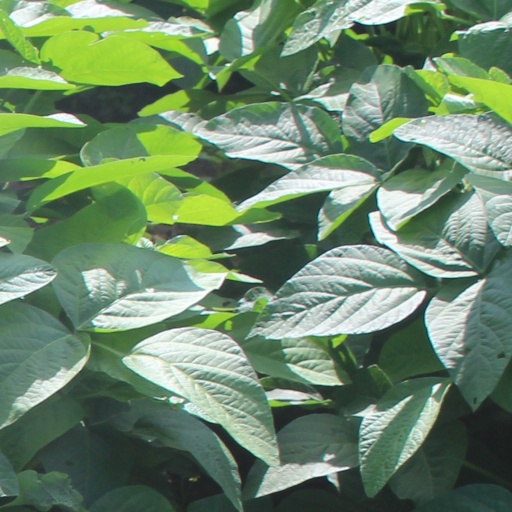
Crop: soybean